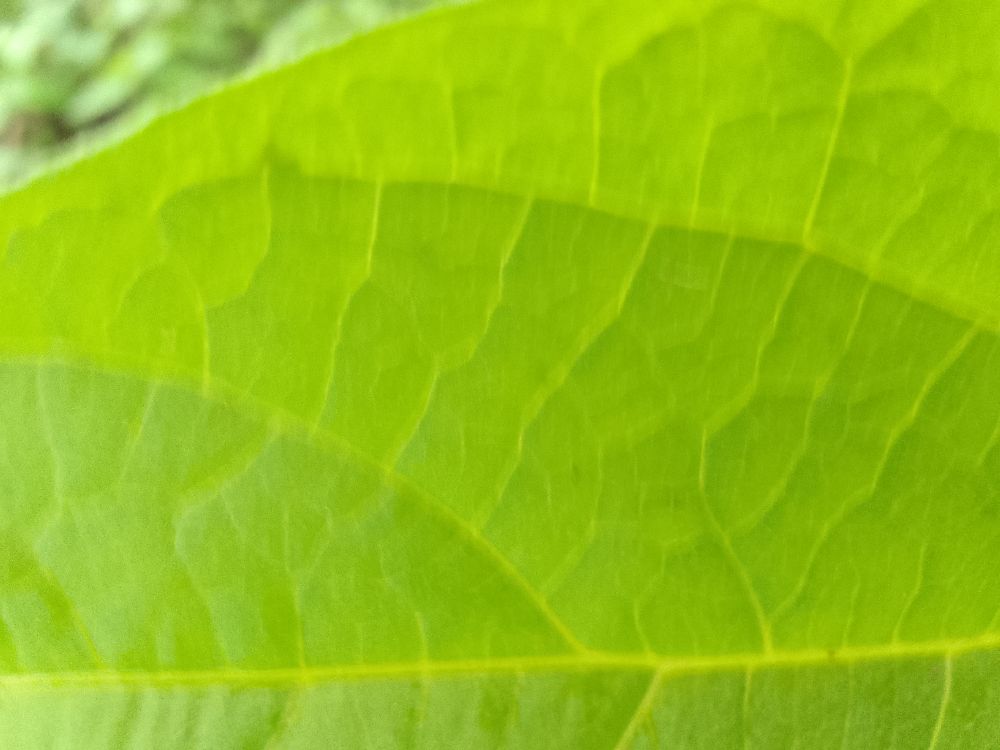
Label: healthy